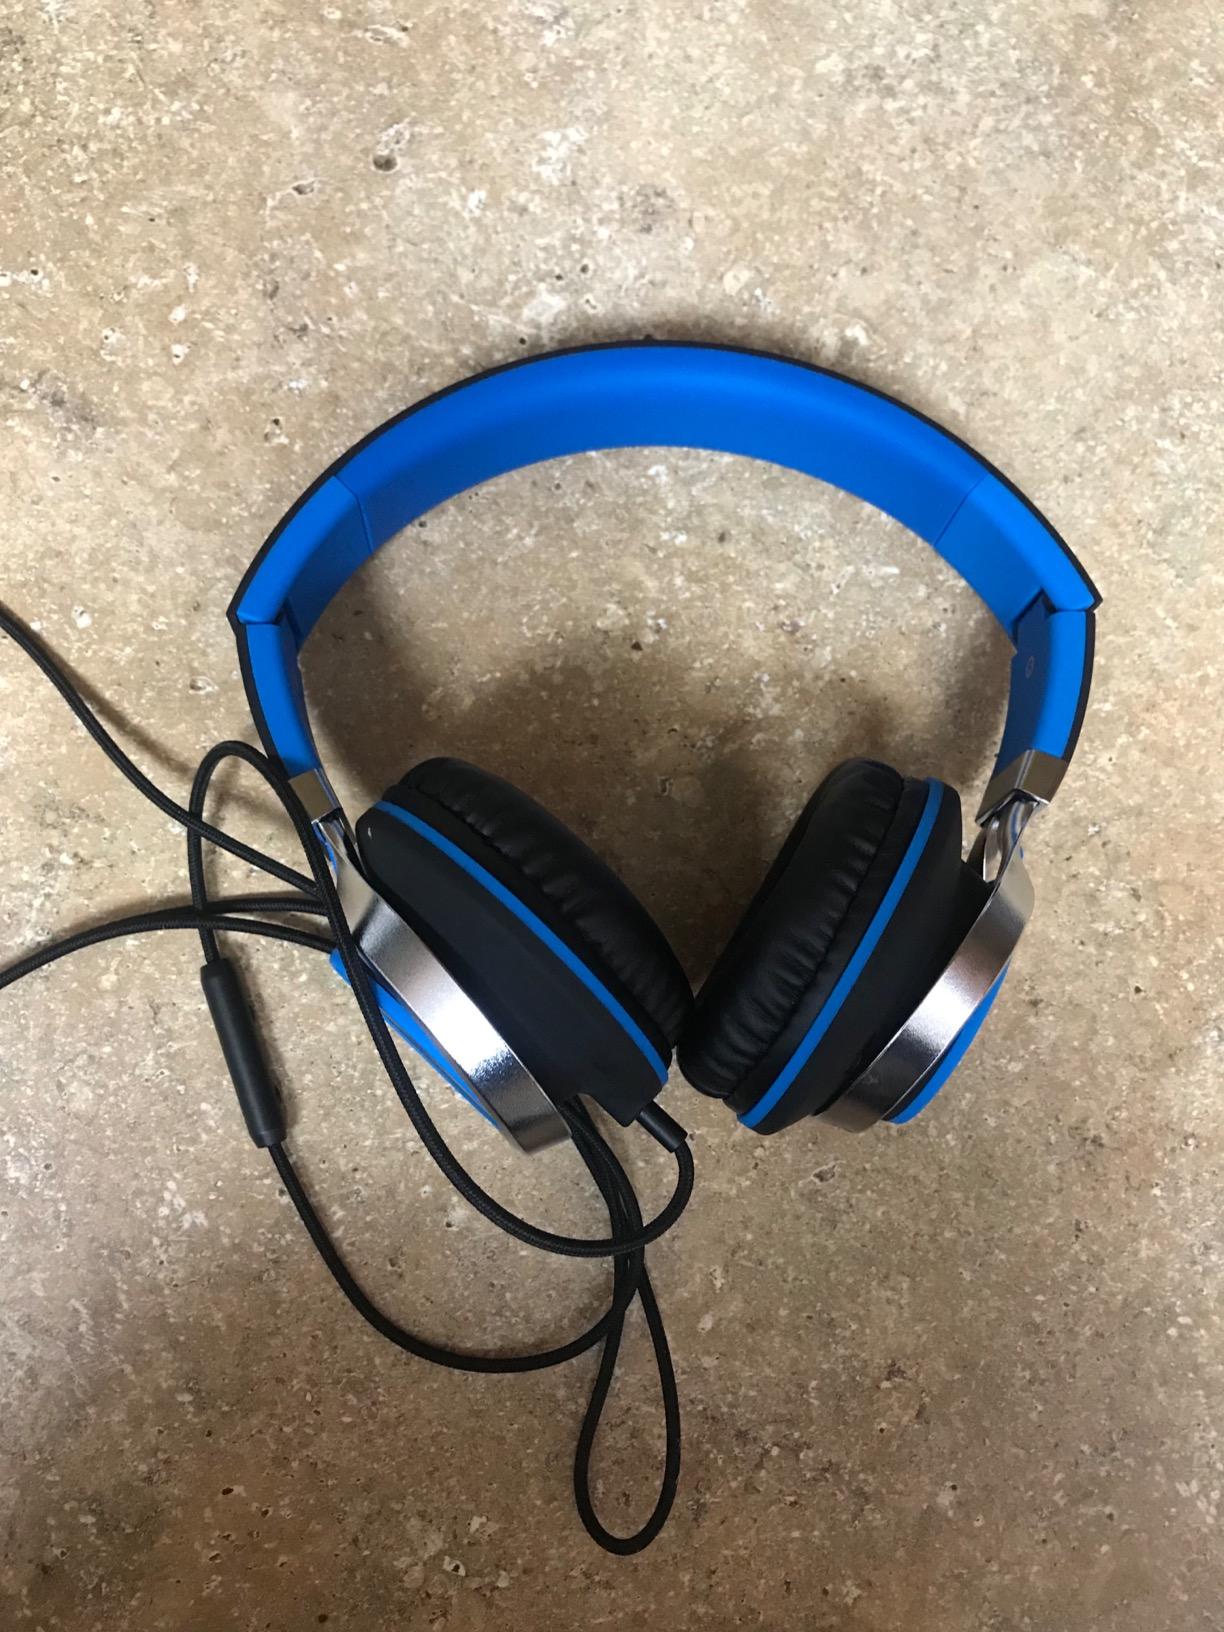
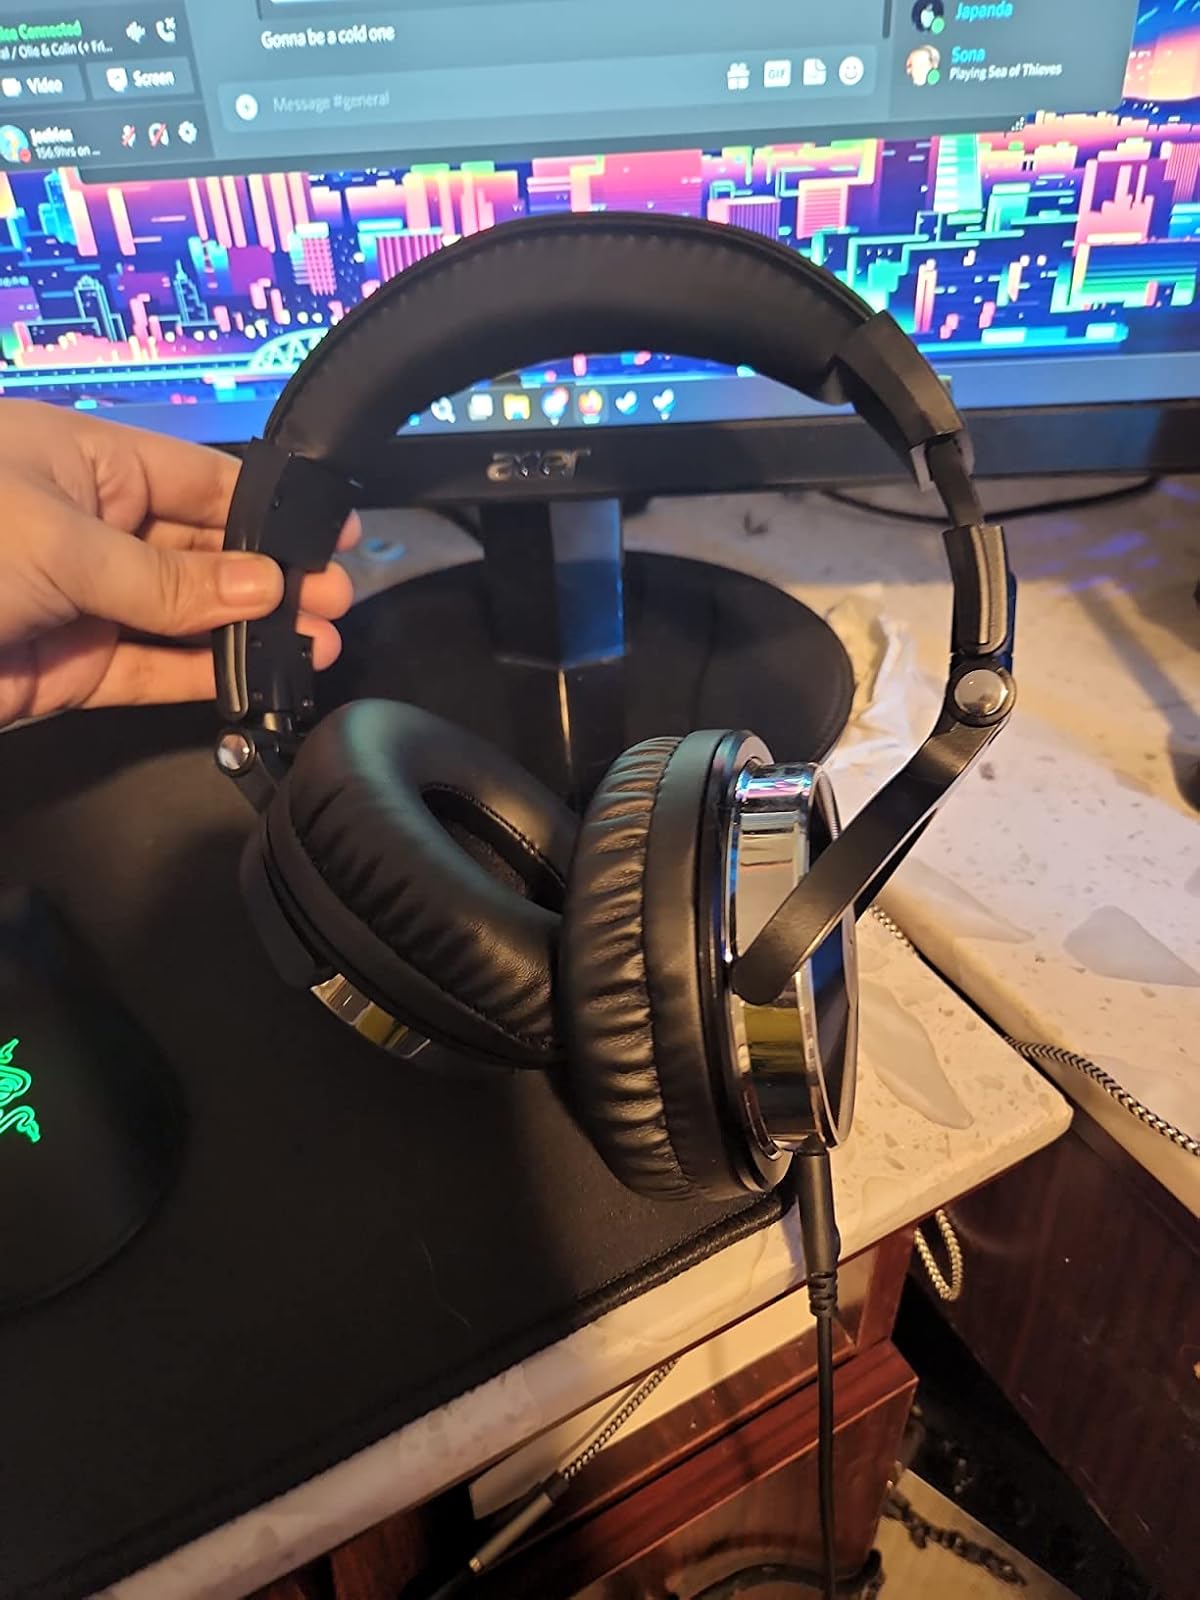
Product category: headphones
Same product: no